Candidates of the 2018 Lebanese general election

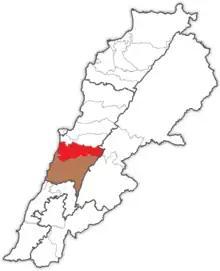
The Mount Lebanon IV electoral district. The electoral district consists of two minor districts, the Aley (in red, covering Aley district) and Chouf (in brown, covering Chouf district).

In Aley–Chouf electoral district 6 lists were registered. 40.5% of the electorate is Druze, 27% Maronite, 18.7% Sunni, 5.18% Greek Catholic, 5.14% Greek Orthodox, 2.6% Shia and 0.91% belongs to other Christian communities.